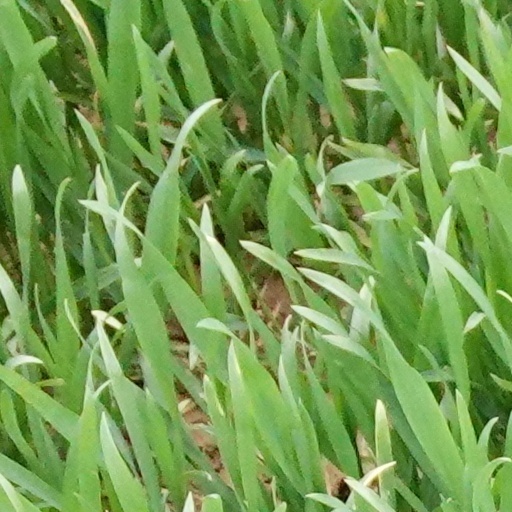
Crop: wheat